Kadalpalam

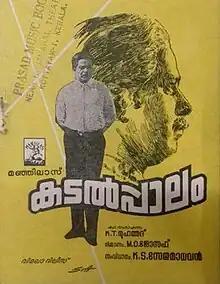
Poster

Kadalpalam is a 1969 Malayalam language film directed by K. S. Sethumadhavan, written by K. T. Mohammed and produced by M. O. Joseph under Manjilas Films. The film stars Sathyan, Prem Nazir and Jayabharathi with Sheela, Bahadoor and Adoor Bhasi in other prominent roles. The film features original songs composed by Devarajan, cinematography by Melli Irani.